Shurahbil ibn Hasana

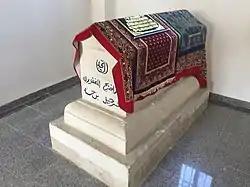
Shrine of Shurahbil ibn Hasana, Jordan

After the Muslim victory in the Ridda wars, Shurahbil was appointed a commander of one of the four Muslim armies dispatched to conquer the Levant from the Byzantine Empire and its Arab Christian allies. Shurahbil's army was 7,000-strong and its zone of operations corresponded to the territory of Palaestina Secunda. There are scant details about Shurahbil's campaigns. His initial assignment was to the region that corresponds with modern-day southern Jordan possibly to keep in check the Quda'a tribes which had embraced, broken and reconciled with the nascent Muslim state based in Medina in the previous years. According to the 8th-century histories of Ibn Ishaq and al-Waqidi, Shurahbil was present during the siege of Bosra, led by Khalid ibn al-Walid in May 634. It was the first major Syrian city to be conquered by the Muslims.